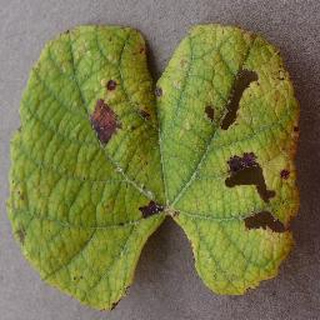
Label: grape_leaf_blight